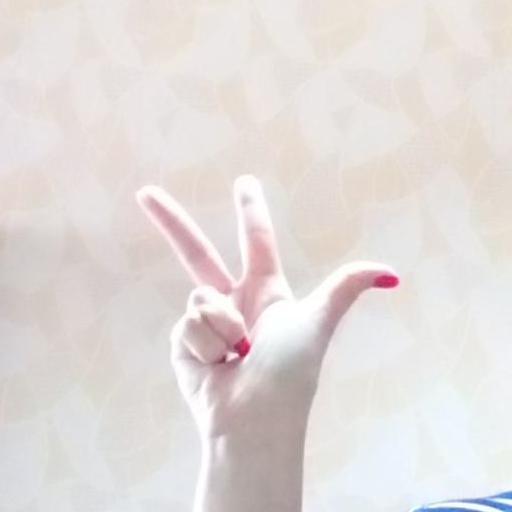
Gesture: three2